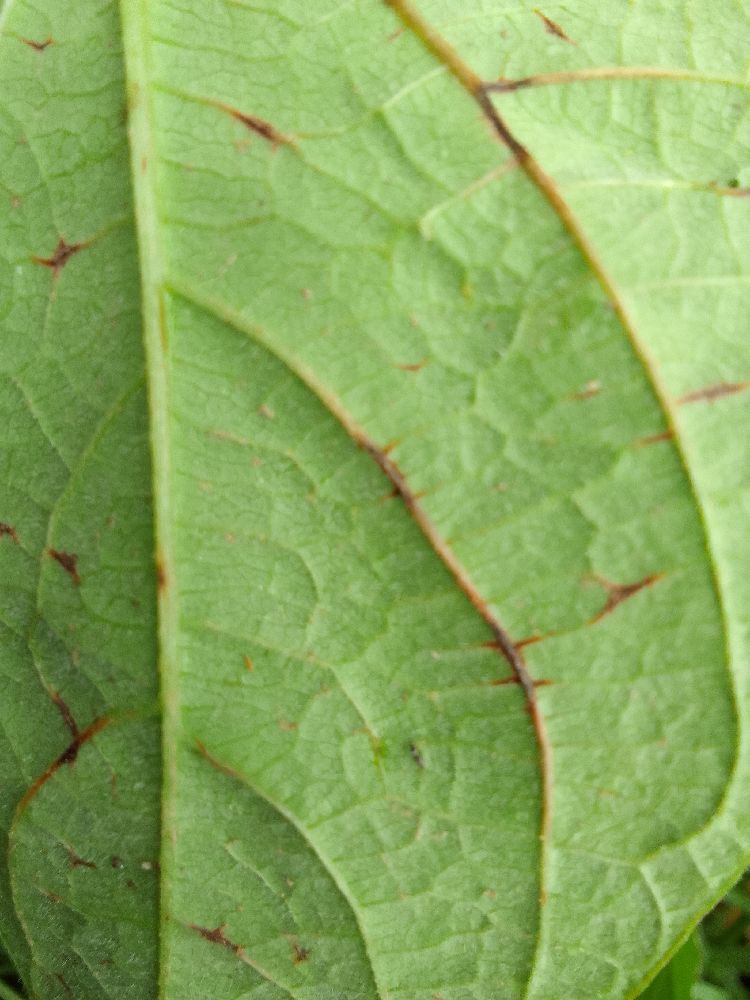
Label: anthracnose